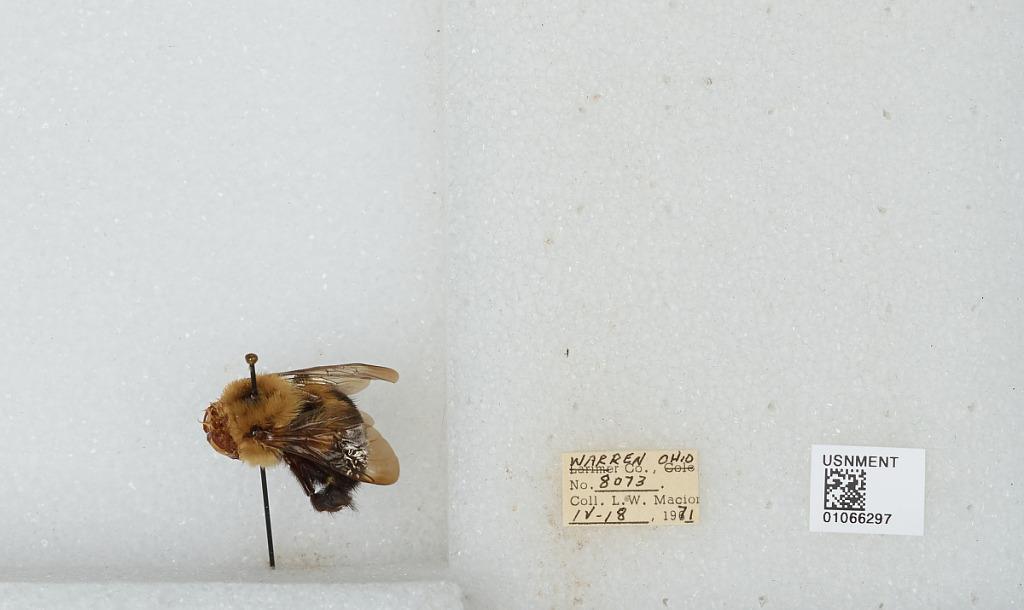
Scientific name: Bombus (Pyrobombus) bimaculatus Cresson
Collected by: L. Macior
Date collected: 1971-4-18
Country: United States
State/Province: Ohio
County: Warren
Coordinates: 39.4242, -84.1856